Daniel Spencer (Mormon)

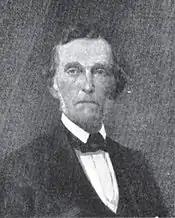

Daniel Spencer (July 20, 1794 – December 8, 1868) was the last mayor of Nauvoo, Illinois prior to the revocation of its first charter.